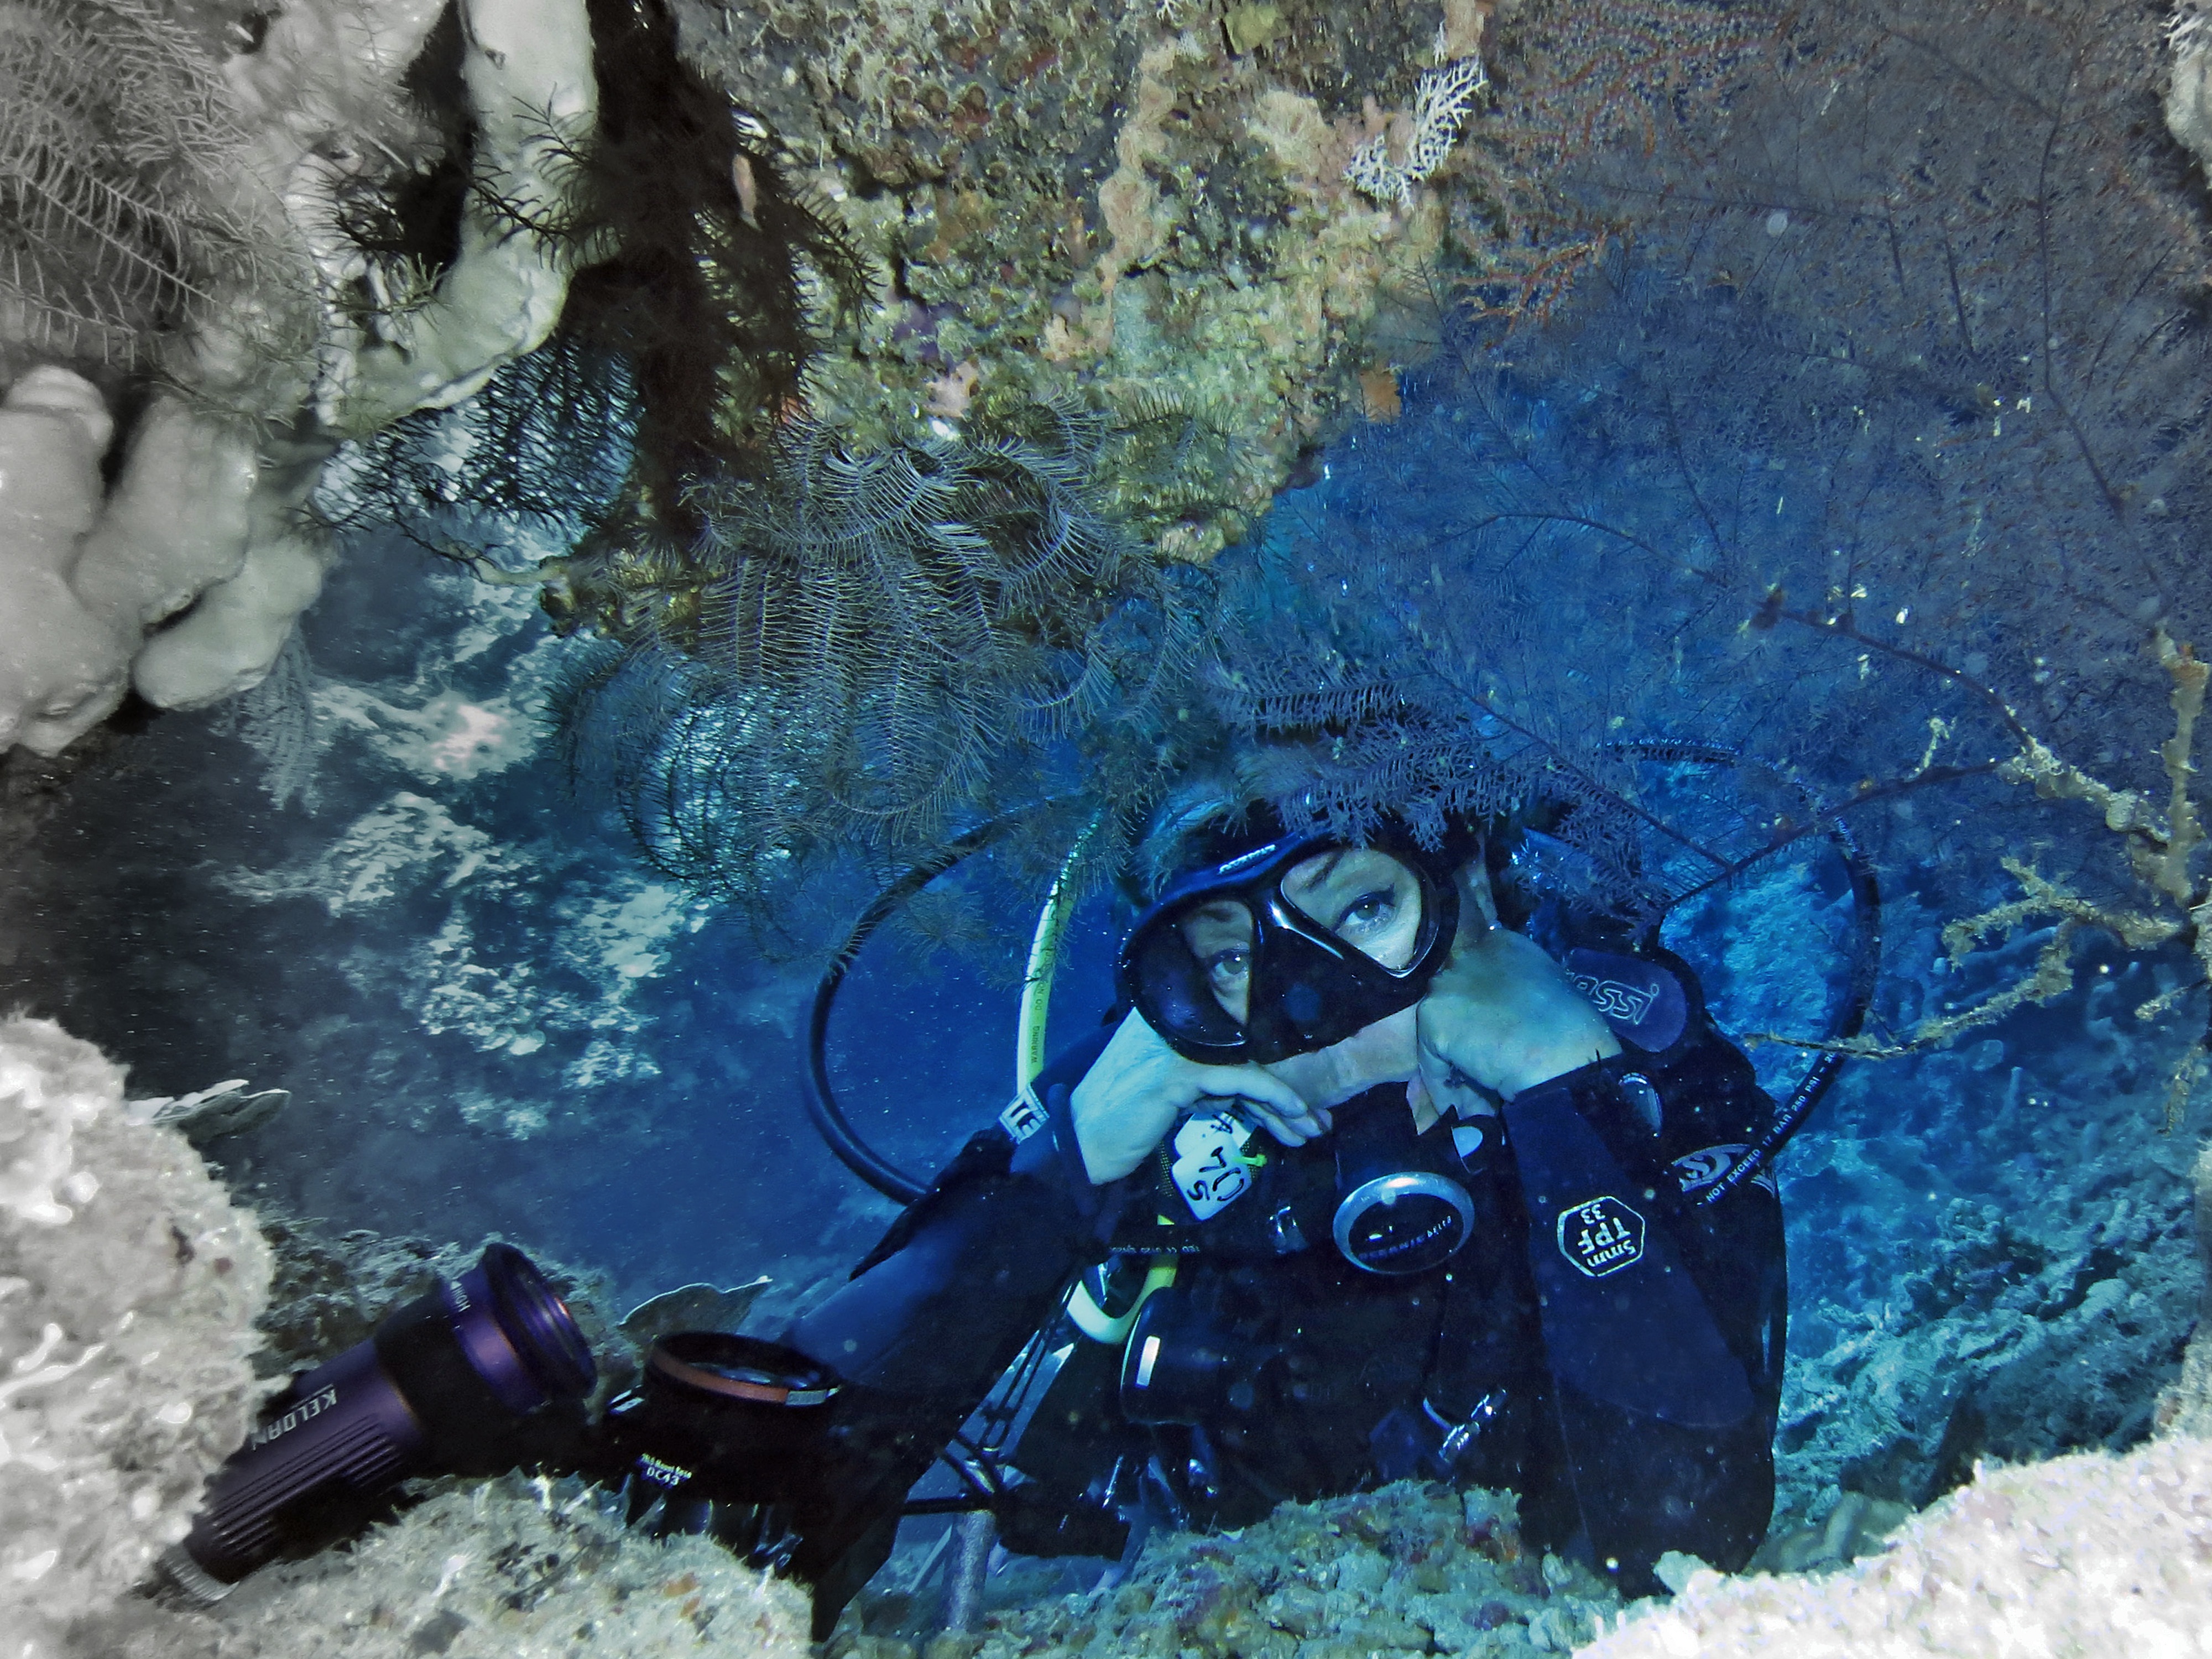
ocean, woman, recreation, underwater, biology, extreme sport, diver, sports, philippines, scuba, undersea, scuba diving, outdoor recreation, marine biology